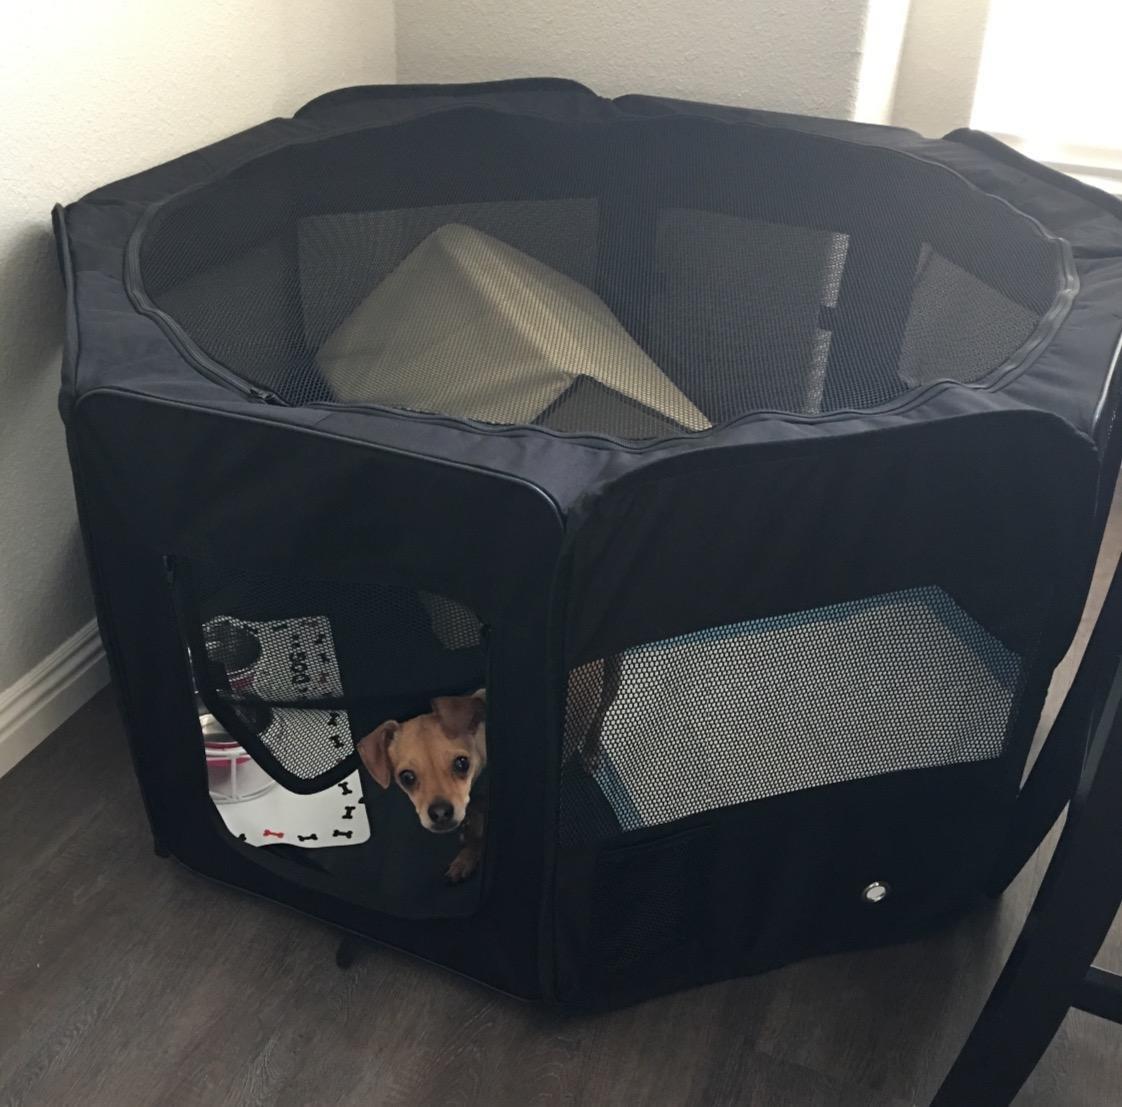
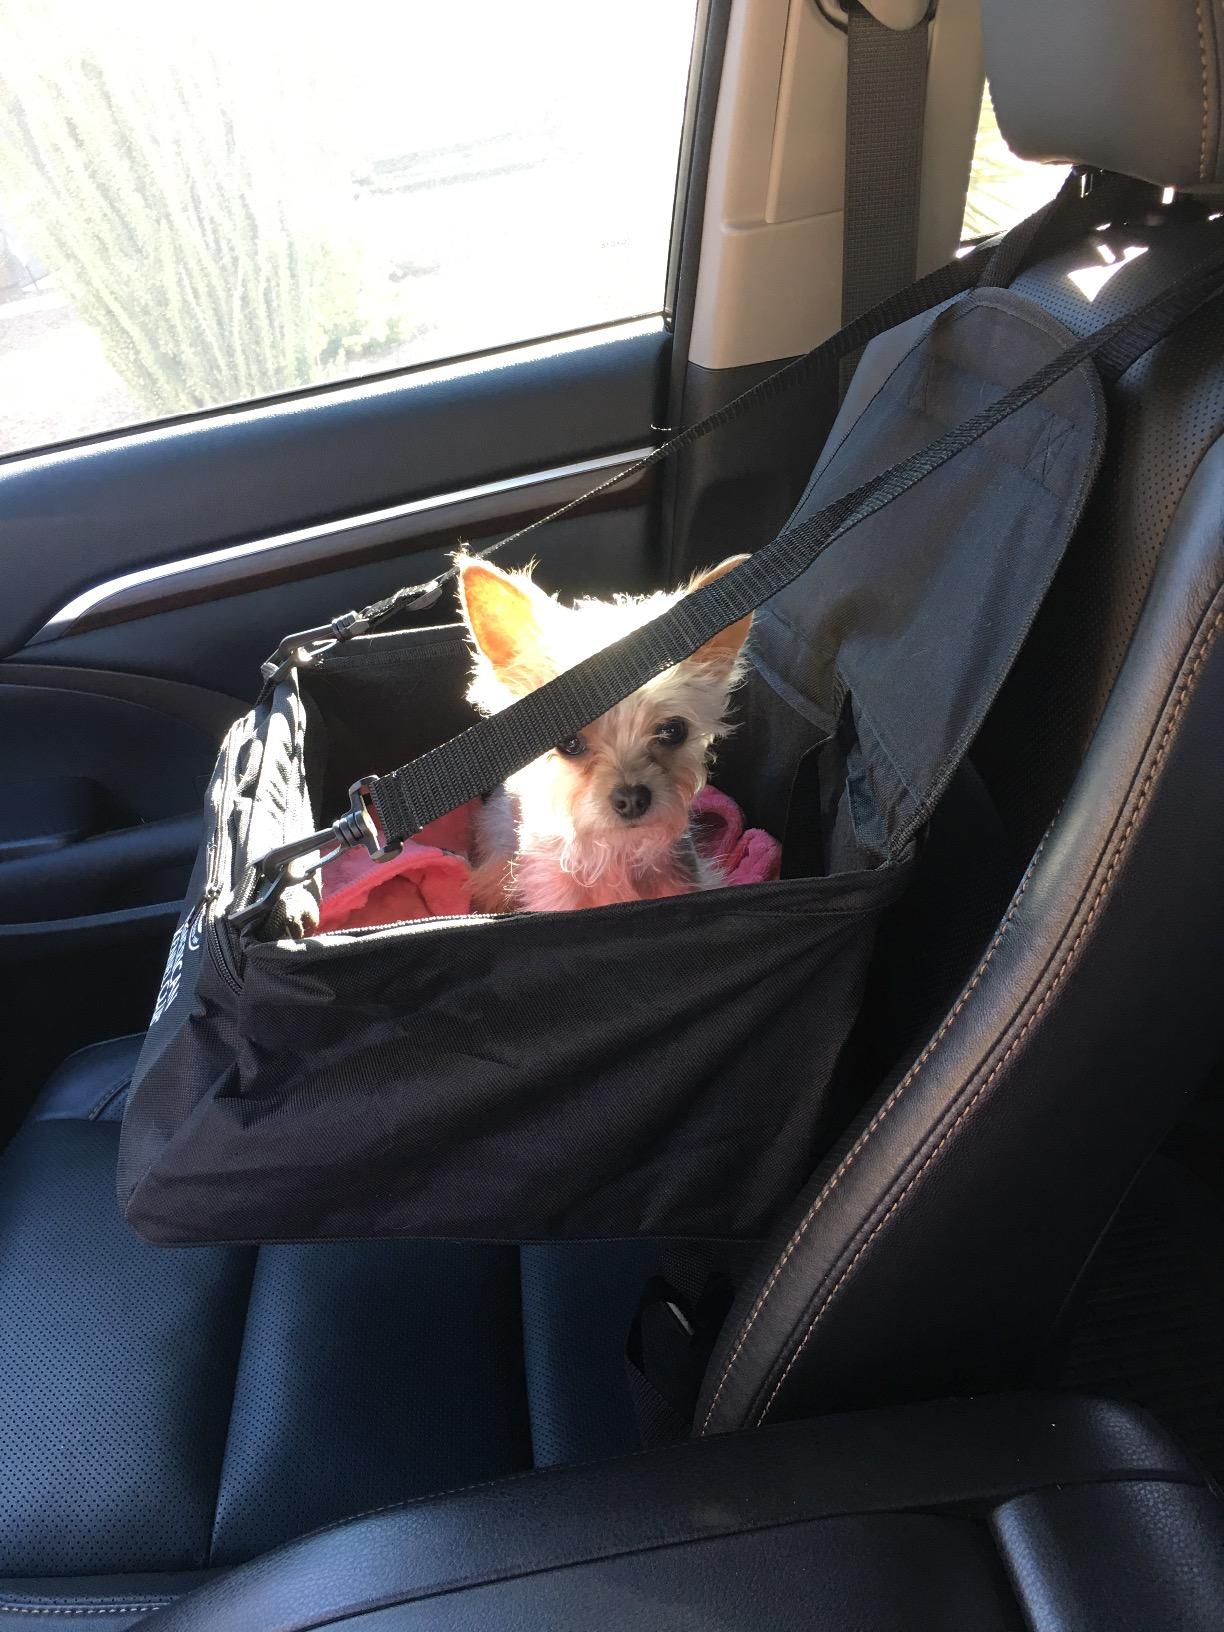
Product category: items_kennel
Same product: no